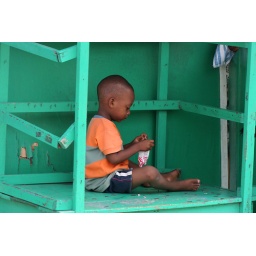
Boy and the green wall in Ghana.